Pelotas

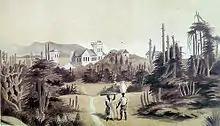
Pelotas in 1852, by Herrmann Rudolf Wendroth

The history of the city begins in June 1758, through a donation that Gomes Freire de Andrade, Count of Bobadela, made to Colonel Thomáz Luiz Osório, giving him land that lay on the banks of the Lagoa dos Patos. In 1763, fleeing the Spanish invasion, many inhabitants of the village Rio Grande sought refuge in the land belonging to Osório. Later, there also came refugees from Colônia do Sacramento, which had been handed over by the Portuguese to the Spanish in 1777.